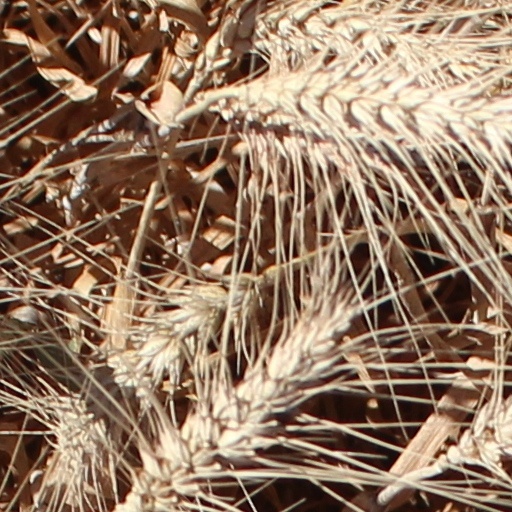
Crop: wheat